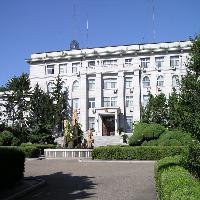
Weather: sun or clear